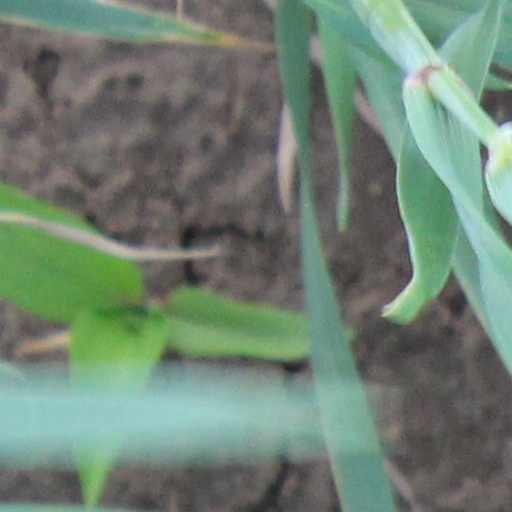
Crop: wheat